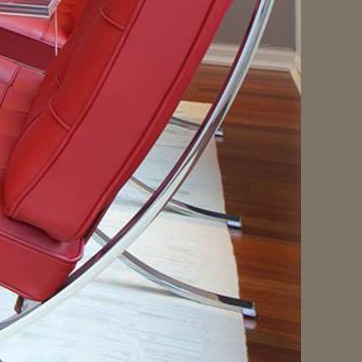
Material: metal